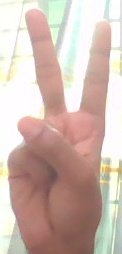
ASL sign: 2